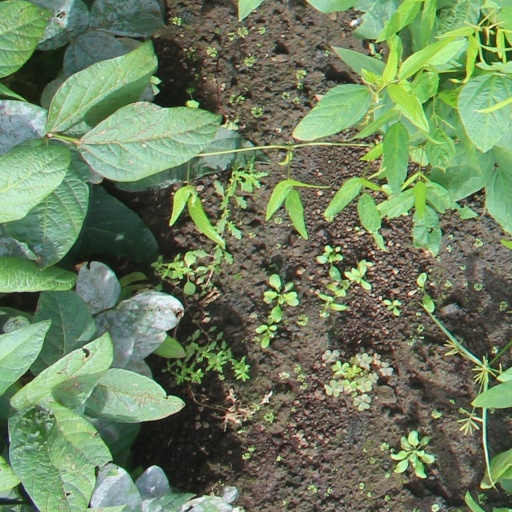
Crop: soybean